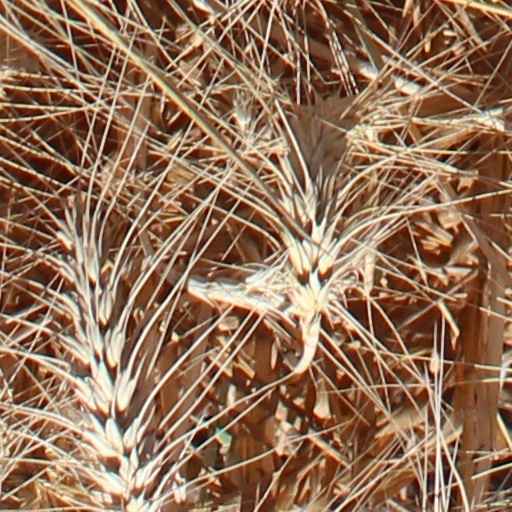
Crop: wheat